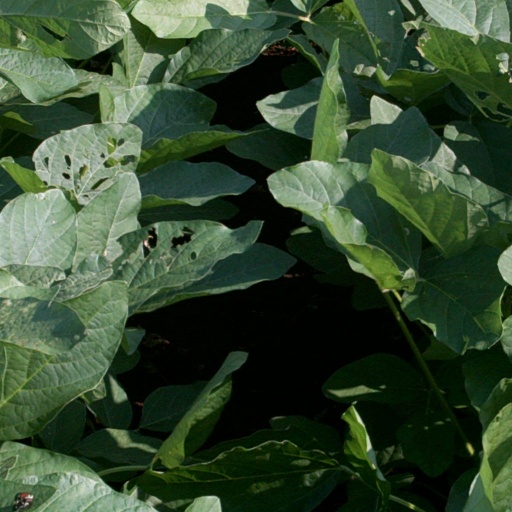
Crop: soybean